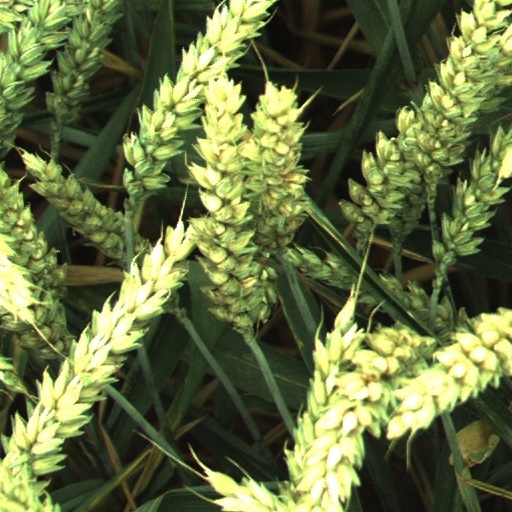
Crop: wheat